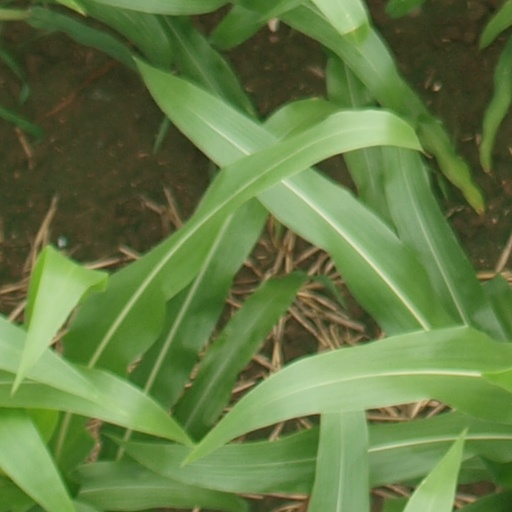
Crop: maize; corn